Frame by Frame (film)

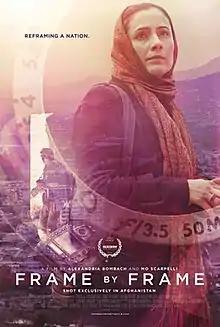
Film poster

Frame by Frame is a 2015 documentary film that follows four Afghan photojournalists – Farzana Wahidy, Massoud Hossaini, Wakil Kohsar and Najibullah Musafar – who face struggles as they report during the “photo revolution” that is occurring in the post-Taliban free press. It is directed by Mo Scarpelli and Alexandria Bombach. It had its world premiere at the South by Southwest 2015 Festival in Austin, Texas, and was nominated for a 2015 Cinema Eye Honors Award in the category “Spotlight Award.”